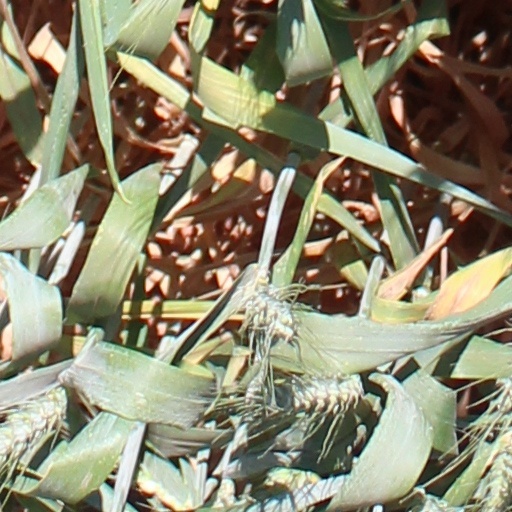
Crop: wheat